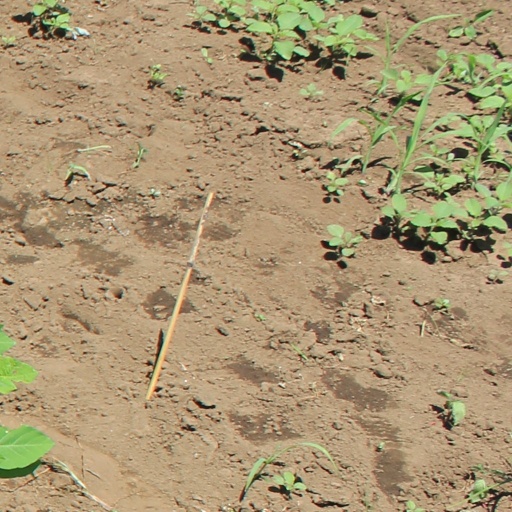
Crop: soybean